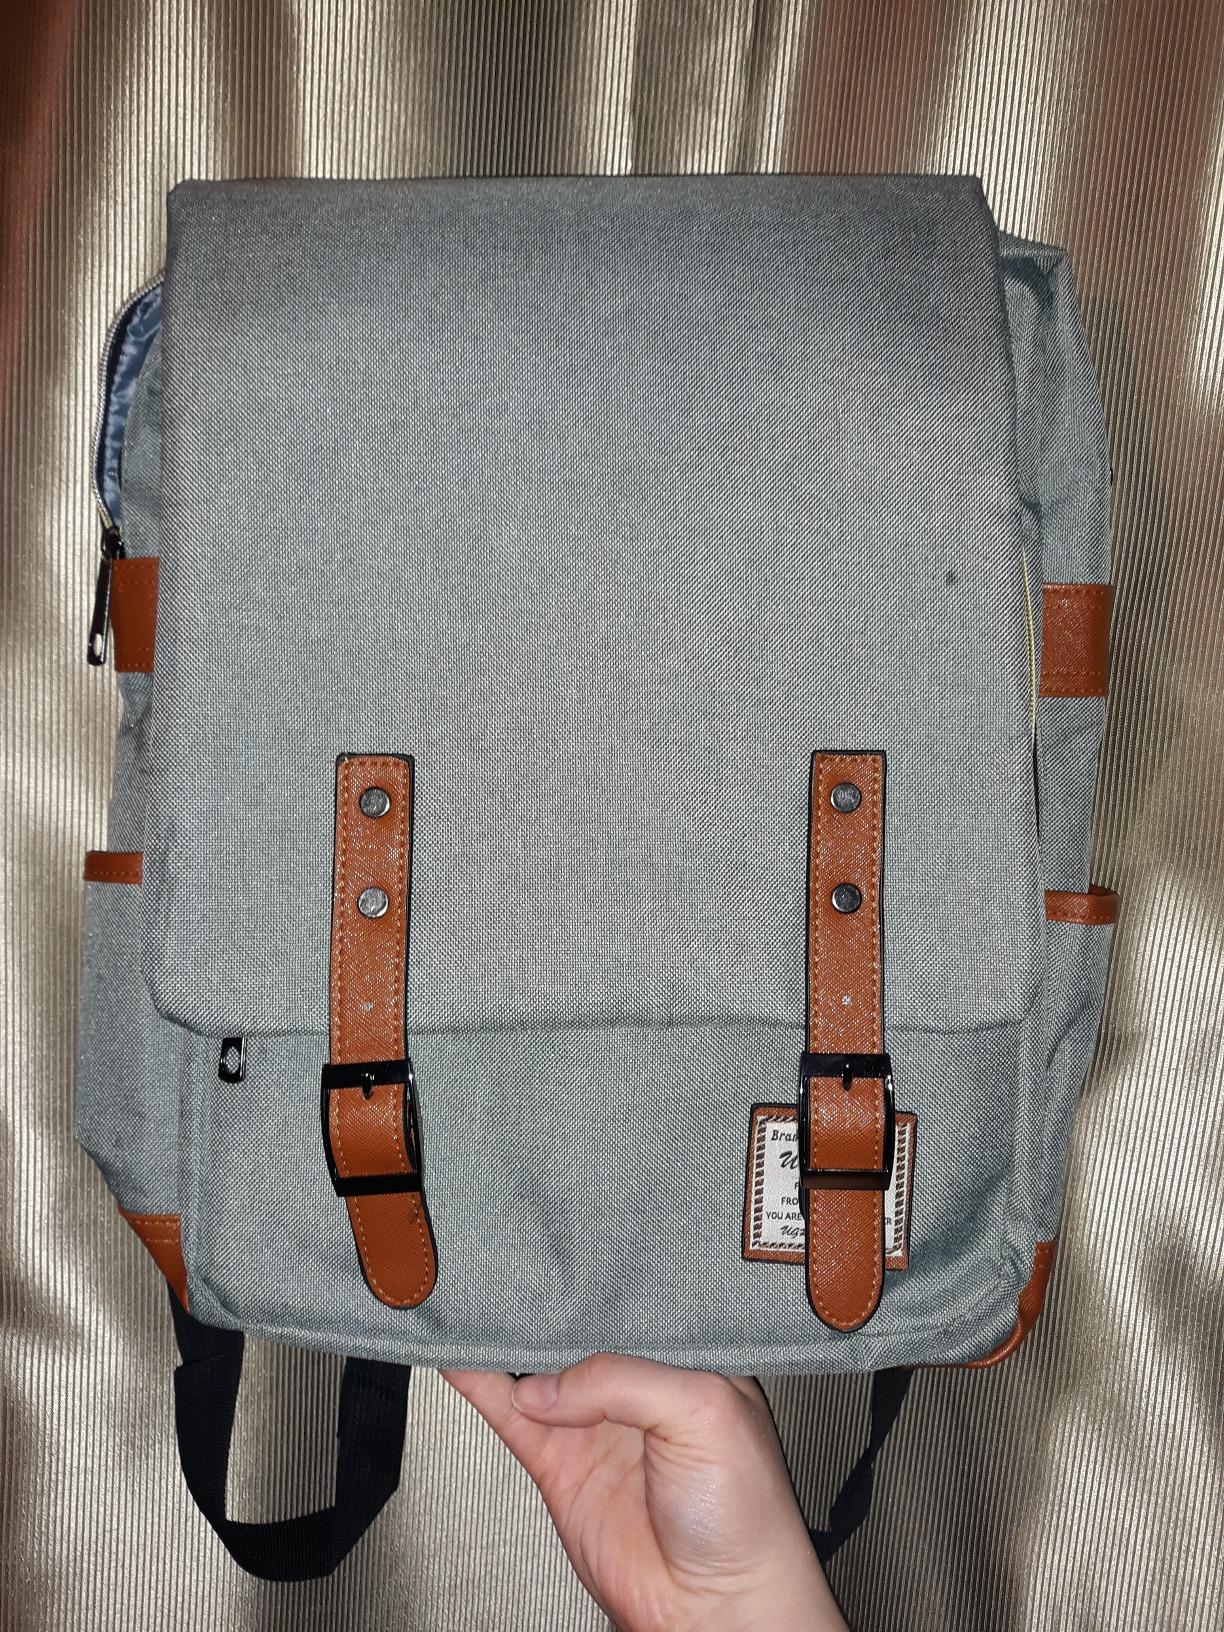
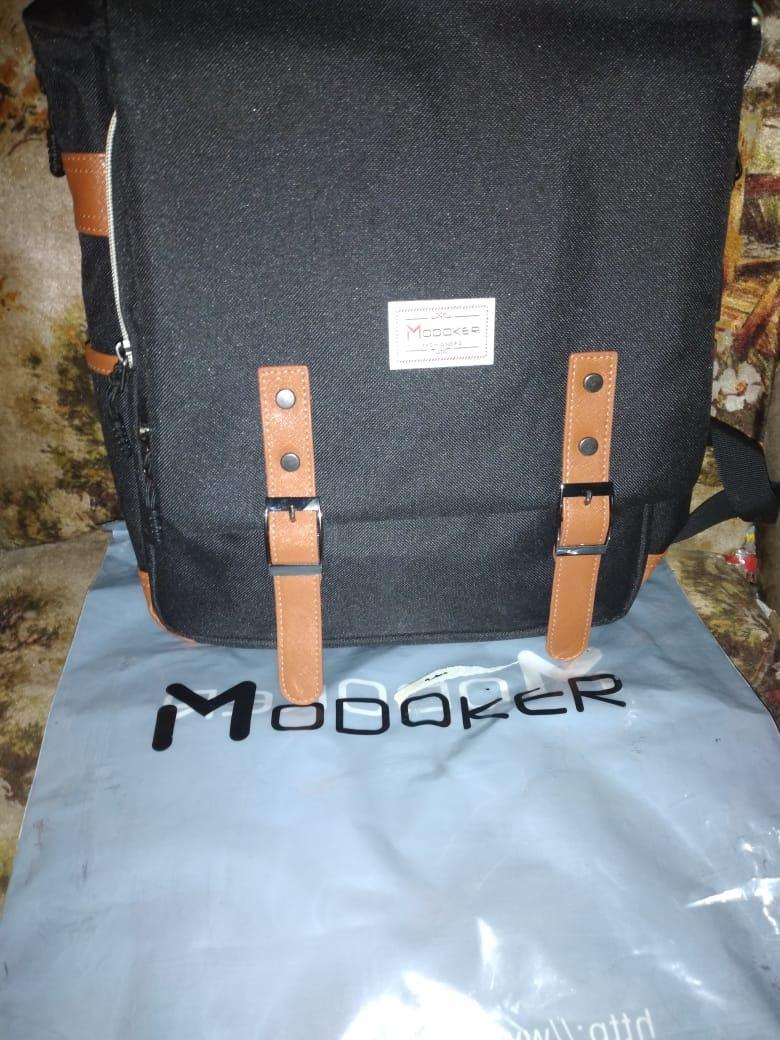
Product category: bag
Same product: no